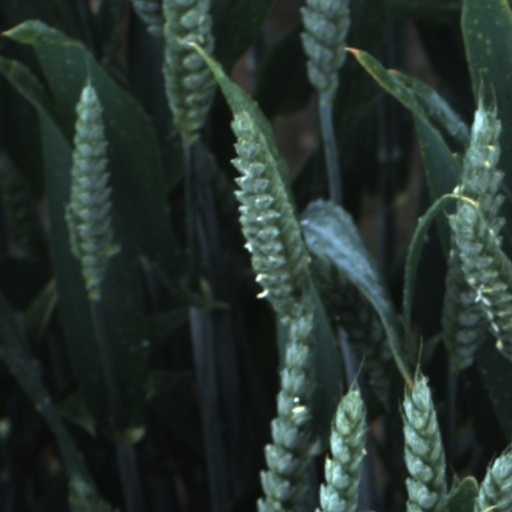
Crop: wheat